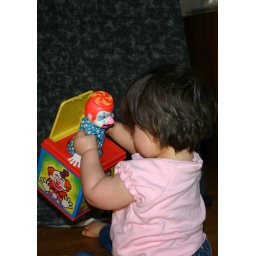
Sofia in pink shirt teaching Jack a lesson